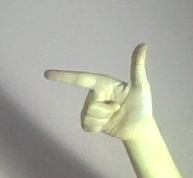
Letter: yaa